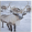
Label: deer